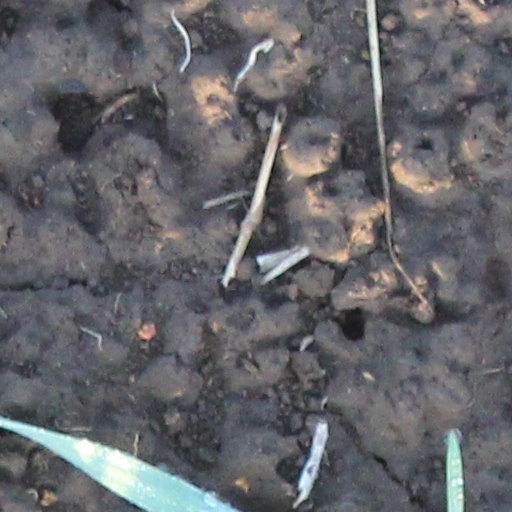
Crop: wheat